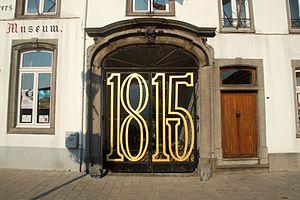
Belgique - Brabant wallon - Waterloo - Musée Wellington
Le musée Wellington est une ancienne auberge dans laquelle le duc de Wellington établit son quartier général la veille de la bataille de Waterloo et qui est aujourd'hui convertie en musée.